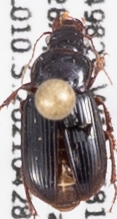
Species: Harpalus desertus
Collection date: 2021-04-28
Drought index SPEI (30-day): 0.27
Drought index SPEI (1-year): -0.824
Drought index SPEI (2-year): -0.11